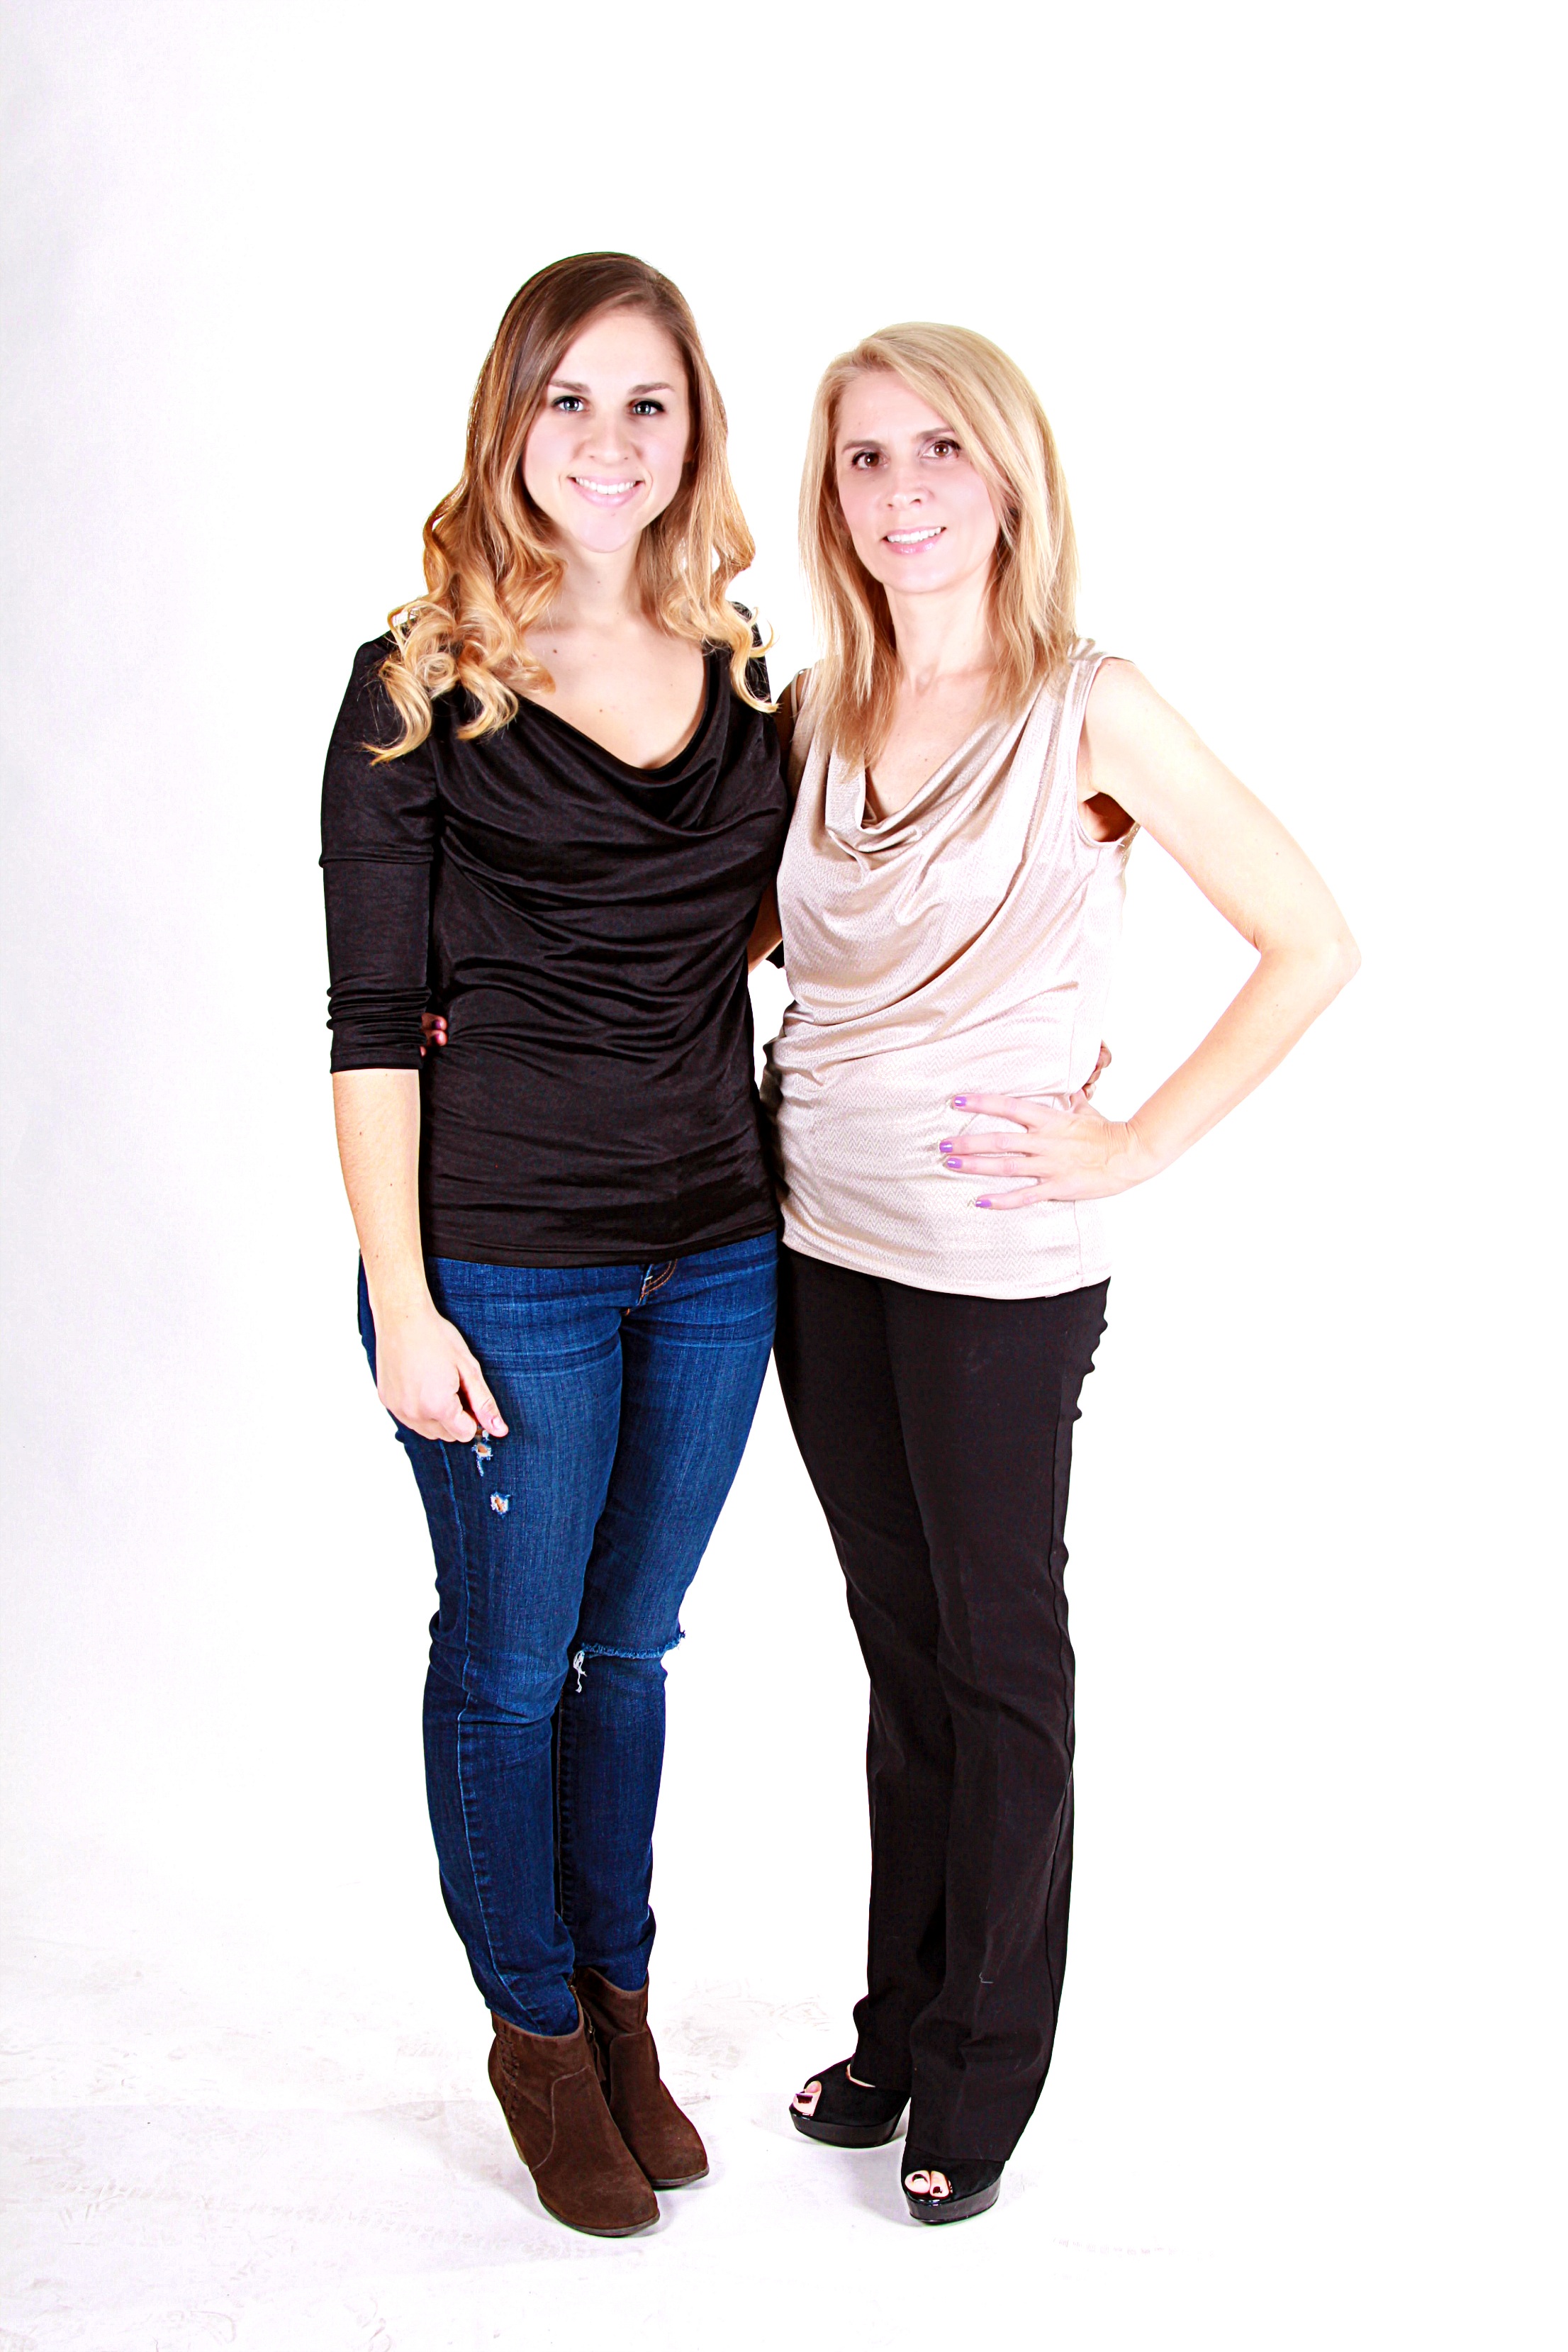
hand, person, people, woman, photography, female, love, portrait, finger, smiling, family, mother, daughter, interaction, photo shoot